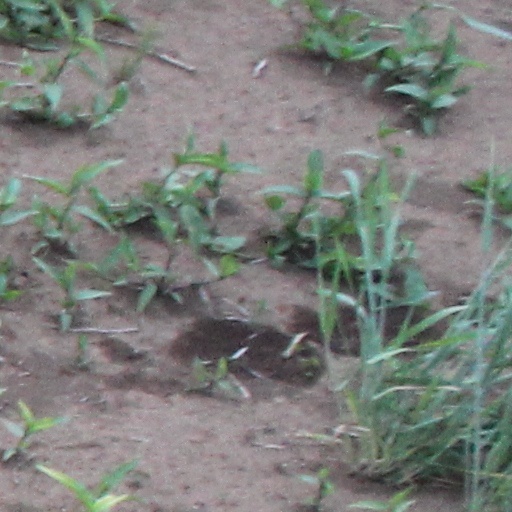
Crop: wheat